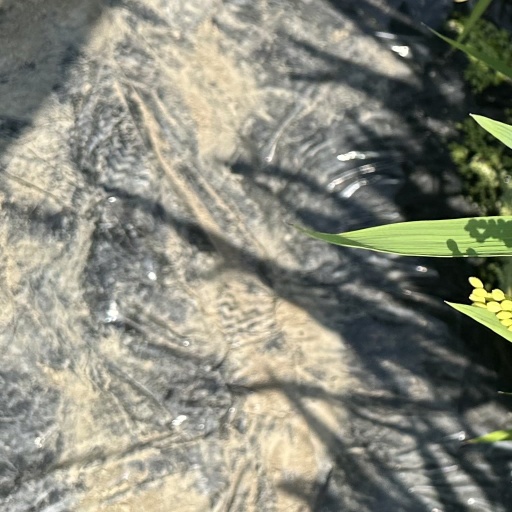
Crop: rice